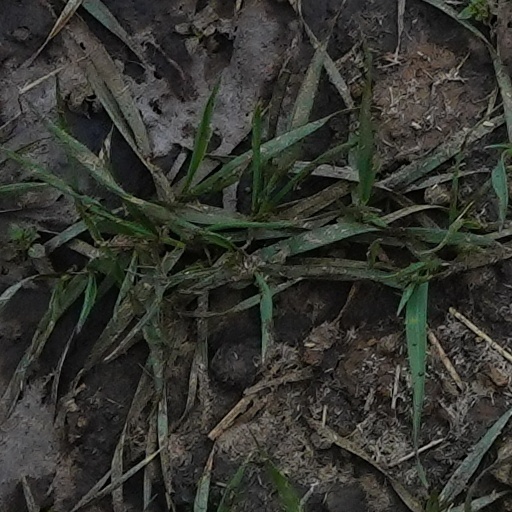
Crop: wheat